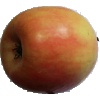
Label: Apple Pink Lady 1